Vickers Vildebeest

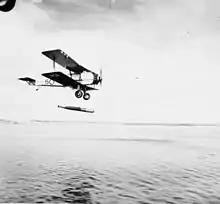

The Vildebeest was purchased in moderately large numbers by the Royal Air Force from 1931 and used as a torpedo bomber. It entered service with No. 100 Squadron at RAF Donibristle in Scotland in October 1932, replacing the Hawker Horsley. Four frontline torpedo-bomber squadrons were equipped with the Vildebeest, two at Singapore (100 Squadron, which moved from the United Kingdom in 1933 and 36 Squadron, which replaced its Horsleys in 1935), and two more in the United Kingdom. The Vincent entered service with No. 84 Squadron RAF at Shaibah, Iraq in December 1934, re-equipping General Purpose squadrons throughout the Middle East and Africa. By 1937, it equipped six squadrons in Iraq, Aden, Kenya, Sudan, and Egypt. At the outbreak of the Second World War, 101 Vildebeests were still in service with the RAF. The two British-based squadrons flew coastal patrol and convoy escort missions until 1940 when their Vildebeests were replaced by the Bristol Beaufort.